Bell 47

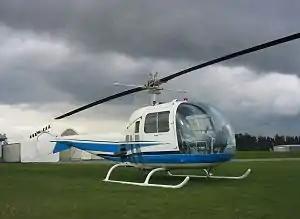
Bell 47J Ranger

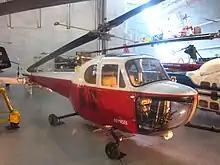
A 47B on display at the Steven F. Udvar-Hazy Center, 2011

The Bell 47 entered US military service in late 1946, and operated in a variety of versions and under different designations for three decades. It was designated H-13 Sioux by the US Army, and during the Korean War, it served a variety of roles, including reconnaissance and scouting, search and rescue, and medevac.